Abaidha

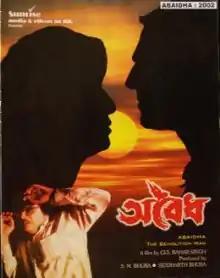
DVD cover of the film

Abaidha ( Illegal) is a Bengali film written by Partha Banerjee and Subbir Mukherjee, and directed by Gul Bahar Singh. The film stars Chiranjeet Chakraborty, Debashree Roy, and Rajit Kapur. It was shown in the Montreal film festival and Commonwealth film festival in Manchester in 2002. The film has won the Bengal film journalists' association award for best actor for Chiranjeet Chakraborty. The film has also participated in the 2002 4th Cinemaya festival of Asian Cinema in New Delhi.